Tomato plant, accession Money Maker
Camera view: vertical (180 deg); turntable rotation: 90 degrees
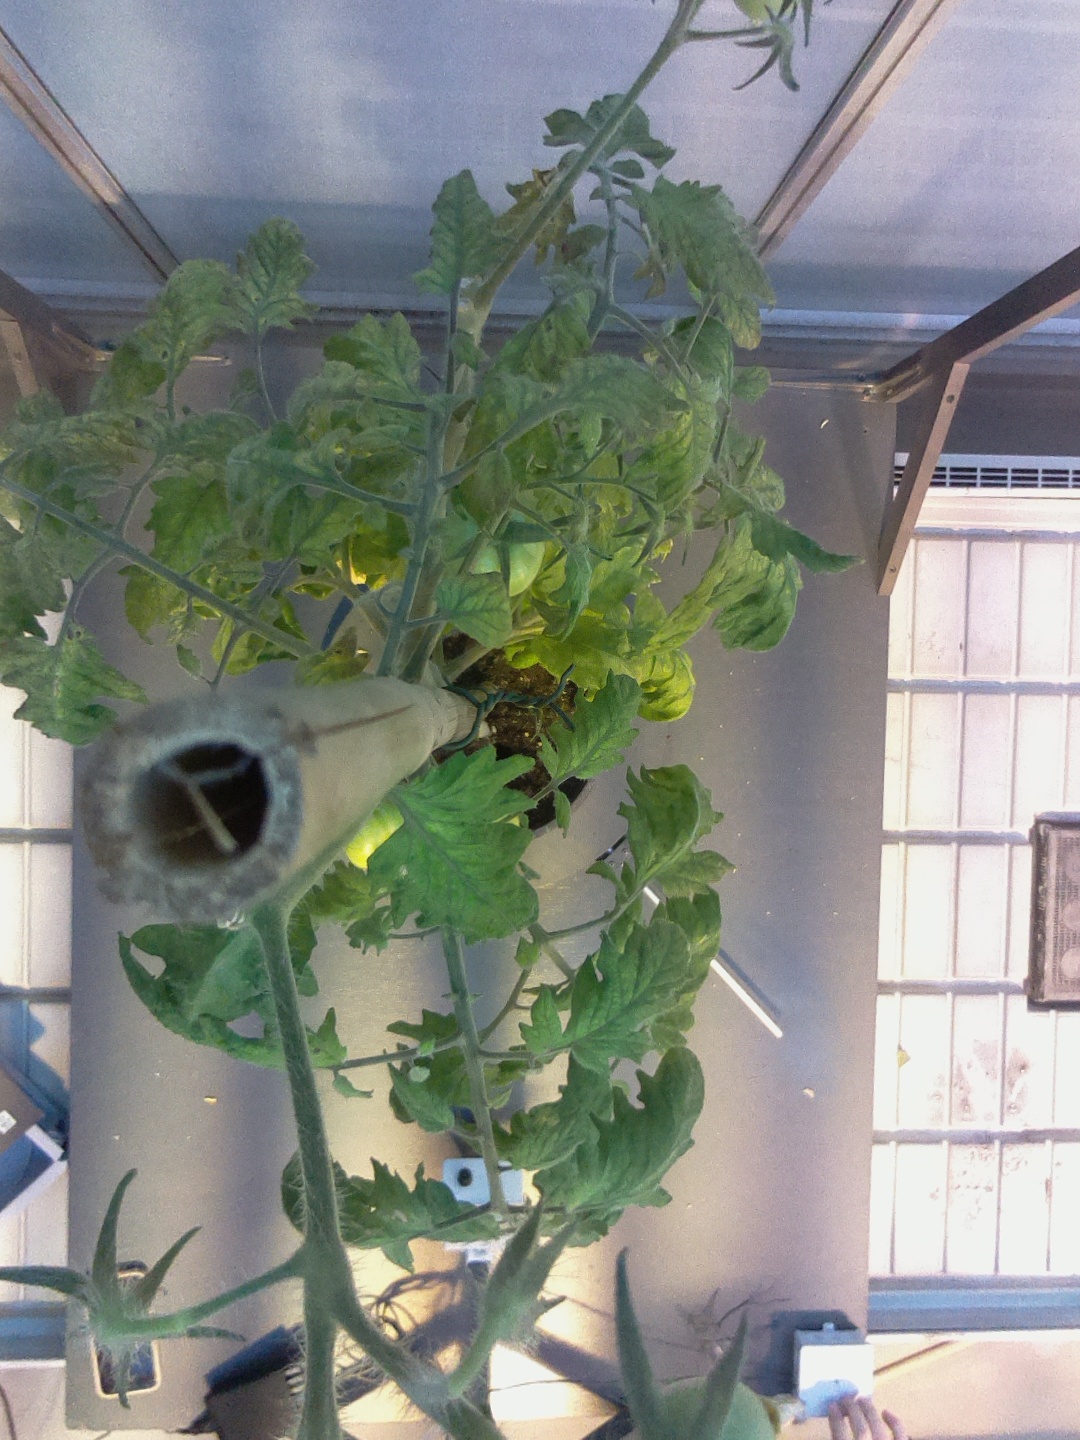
BBCH growth stage 79: 90% -100% of final fruit size